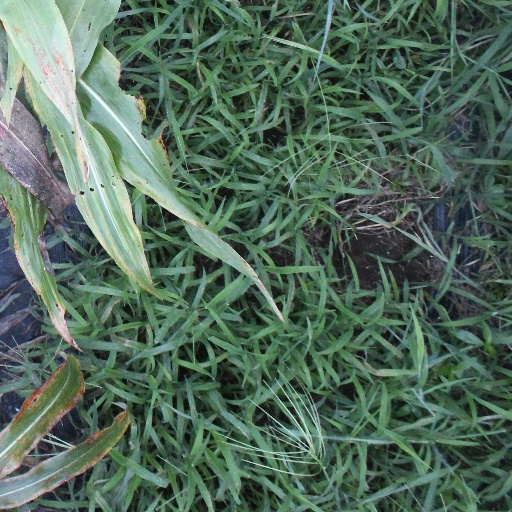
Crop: sorghum